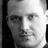
Emotion: neutral